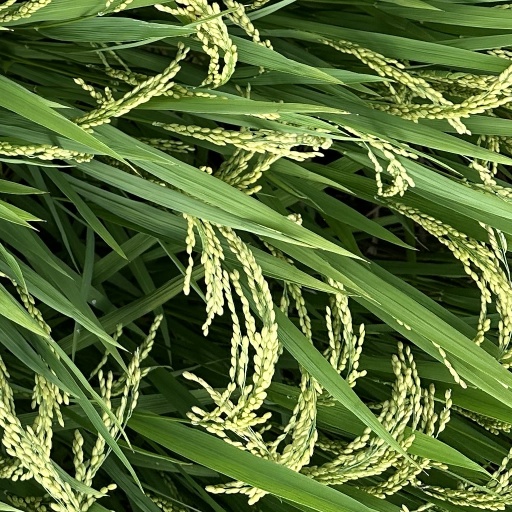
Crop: rice